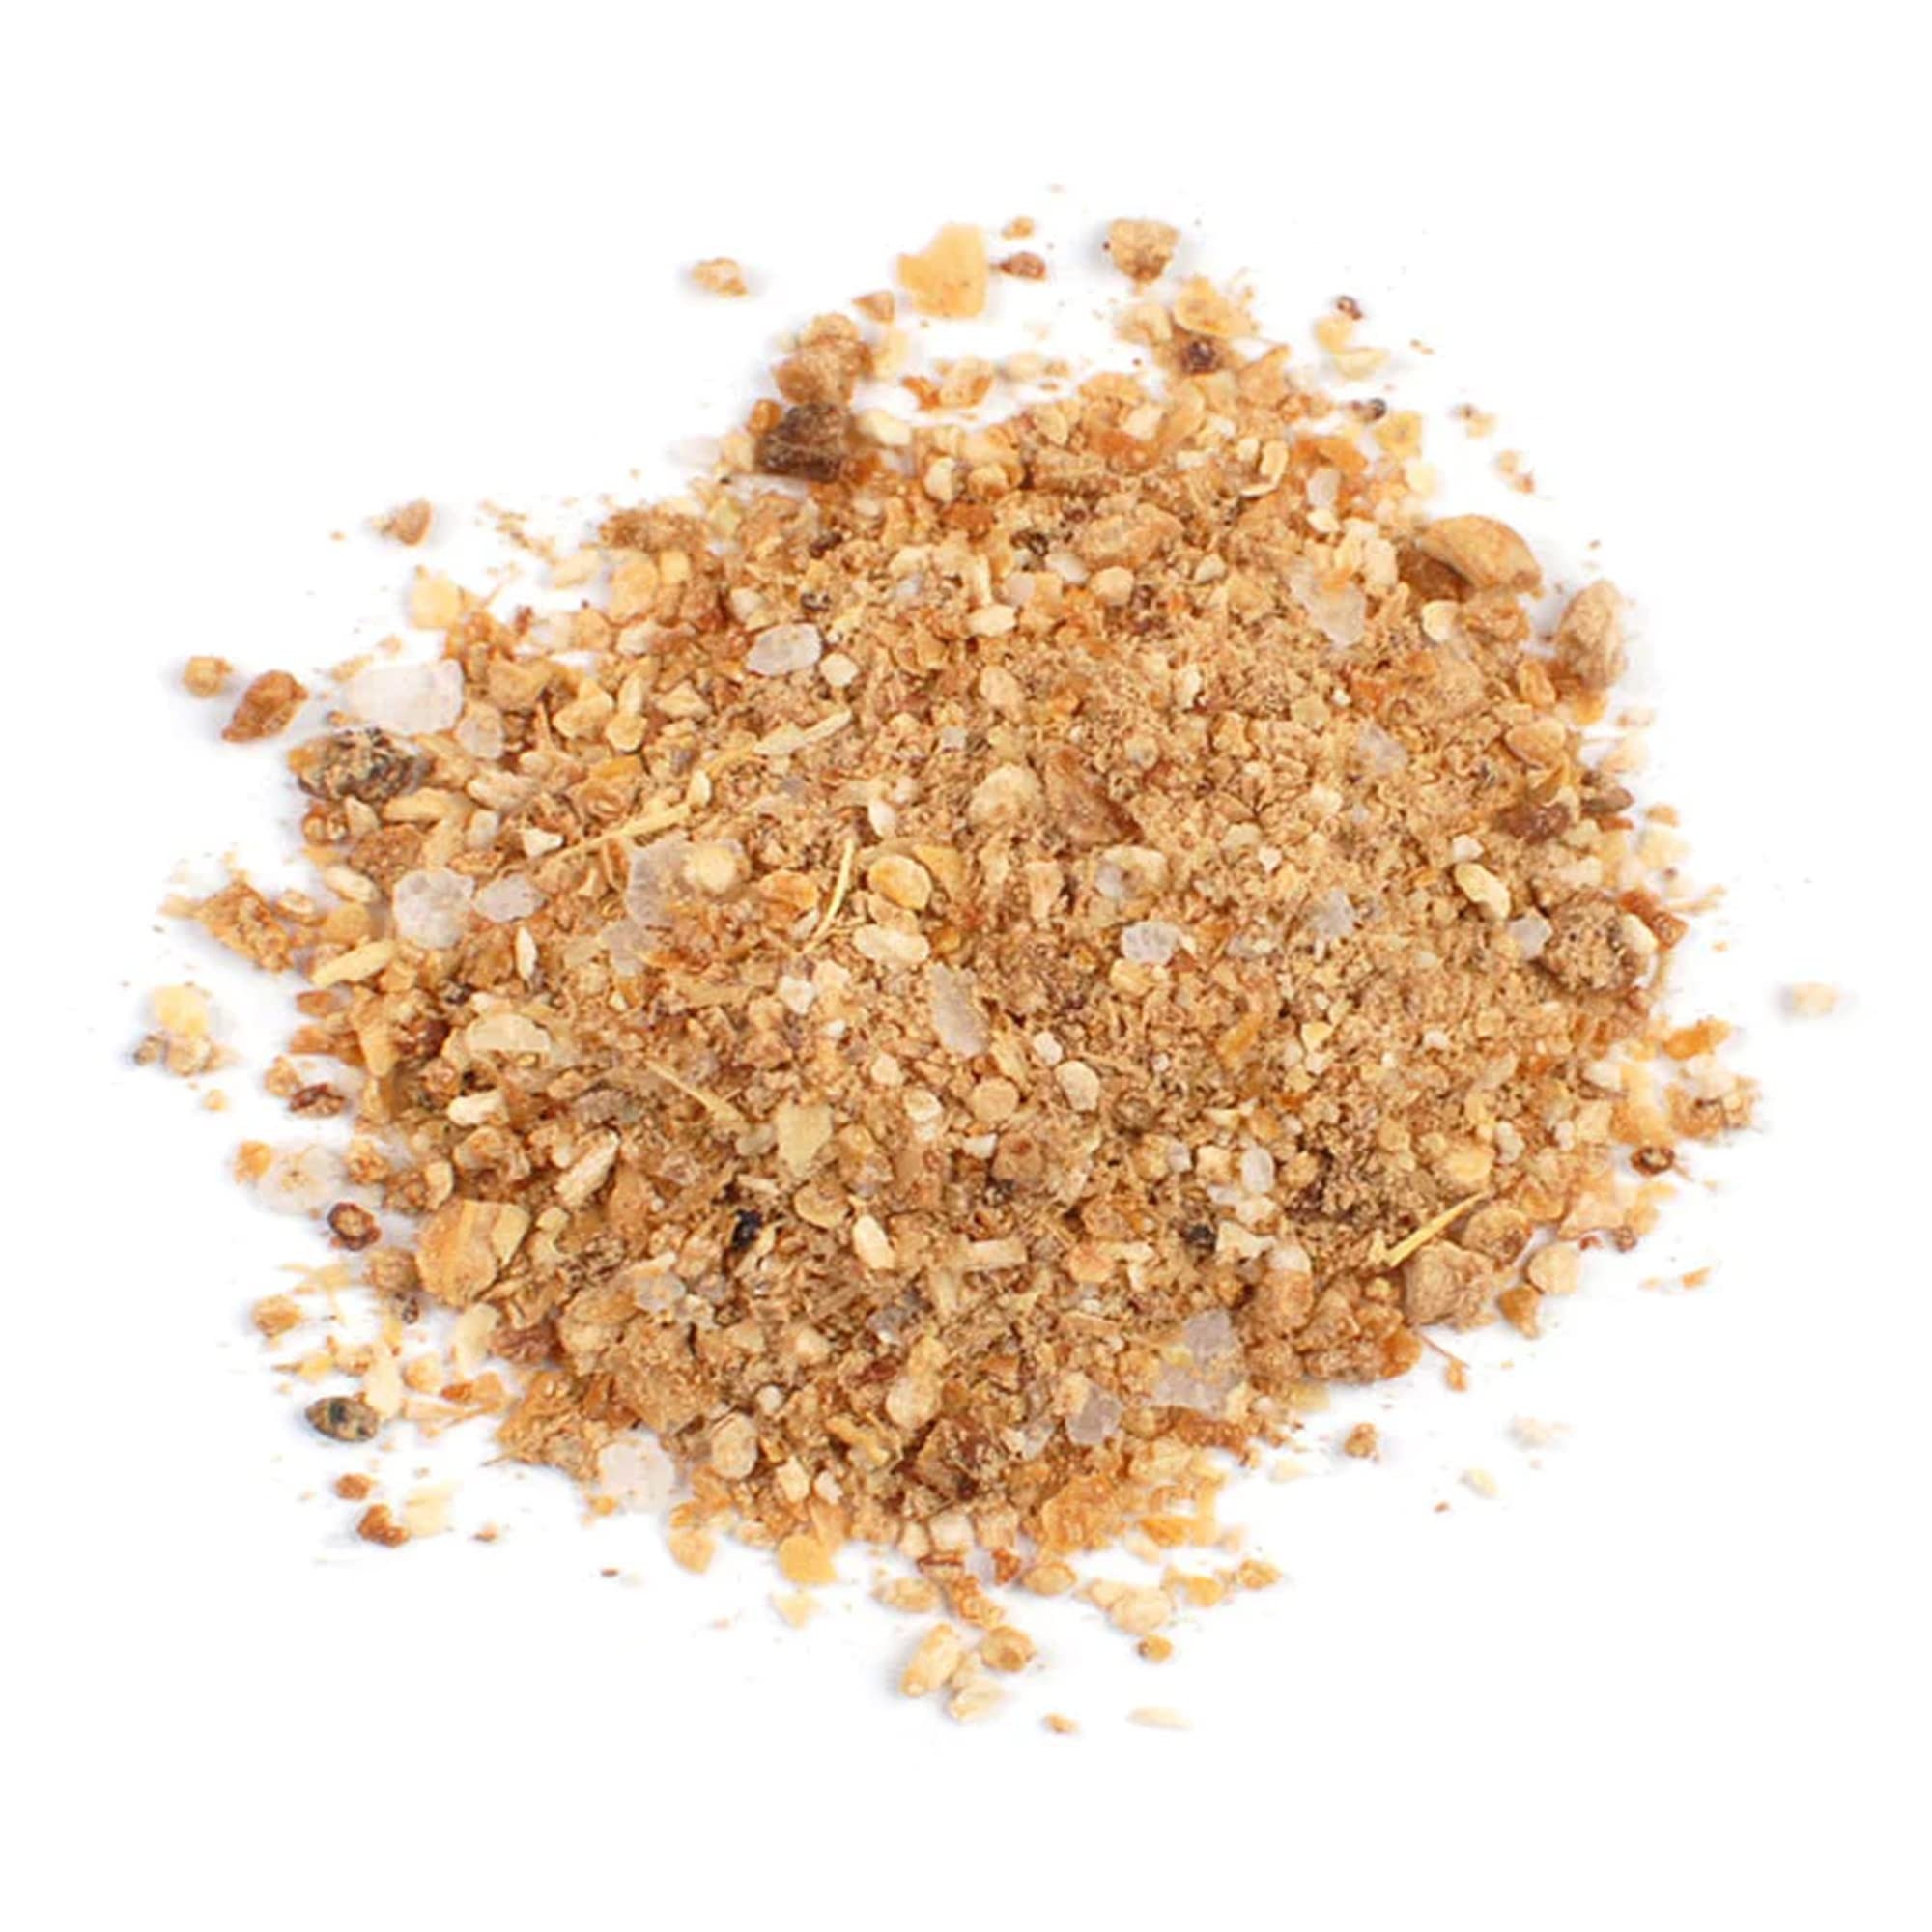
Item Name: NY SPICE SHOP Ginger Citrus Seasoning – 8 Ounces Citrus Ginger Blend - Citrus & Ginger Rub – Premium Ground Ginger - Ginger Spice Blend, Rub Citrus Blend, Perfect Complement to Chicken, Fish or Pasta
Bullet Point 1: MARINADES - Create a tangy and zesty marinade for chicken, fish, or tofu by combining the citrus and ginger spice blend with olive oil, soy sauce, garlic, and a touch of honey. Let the protein marinate for a while to infuse the flavors before cooking.
Bullet Point 2: SALAD DRESSINGS - Mix the citrus and ginger spice blend with olive oil, lemon juice or vinegar, a bit of honey or maple syrup, and a pinch of salt to make a refreshing dressing for green salads, fruit salads, or grain-based salads.
Bullet Point 3: STIR-FRIES - Sprinkle the citrus and ginger spice blend into stir-fried vegetables or proteins to enhance the overall flavor. It works particularly well with ingredients like bell peppers, broccoli, carrots, chicken, or shrimp.
Bullet Point 4: SMOOTHIES - Add a teaspoon or two of the citrus and ginger spice blend to your morning smoothies for a zingy twist. It pairs well with citrus fruits, mango, pineapple, and spinach.
Bullet Point 5: BAKED GOODS - Incorporate the citrus and ginger spice blend into your baking recipes. It can be used in cakes, muffins, cookies, and breads to infuse them with a delightful aroma and flavor.
Product Description: The Citrus & Ginger Spice Blend is a tantalizing fusion of zesty citrus flavors and warming ginger undertones. This exquisite blend combines the brightness of citrus fruits with the aromatic essence of ginger, creating a harmonious balance that delights the palate.<br><br> This blend typically features a medley of carefully selected ingredients, including dried citrus peels, ginger, cinnamon, coriander, and a hint of sea salt. The dried citrus peels, often sourced from oranges or lemons, provide a burst of tangy and vibrant flavors that invigorate the senses. The ginger adds a subtle spiciness and a distinctively warm and earthy note, elevating the overall taste profile.<br><br> The inclusion of cinnamon and coriander enhances the blend with their aromatic and slightly sweet accents. These spices complement the citrus and ginger, creating a well-rounded and complex flavor experience. A touch of sea salt rounds out the blend, adding a subtle savory undertone that harmonizes the various elements.<br><br> The Citrus & Ginger Spice Blend offers a versatile range of uses in the culinary world. It can be used as a rub for poultry, seafood, or pork, infusing them with a unique combination of tanginess and spiciness. The blend can also be sprinkled over roasted vegetables, added to stir-fries, or incorporated into marinades and dressings, imparting a bright and refreshing twist.<br><br> Beyond savory dishes, this spice blend can lend its invigorating flavors to sweet treats as well. It can be added to baked goods like cakes, cookies, or muffins to provide a citrusy and ginger-infused twist. The vibrant aroma and taste of the Citrus & Ginger Spice Blend can enliven desserts, beverages, and even homemade jams or chutneys.<br><br>
Value: 1.0
Unit: Count

Price: 20.99